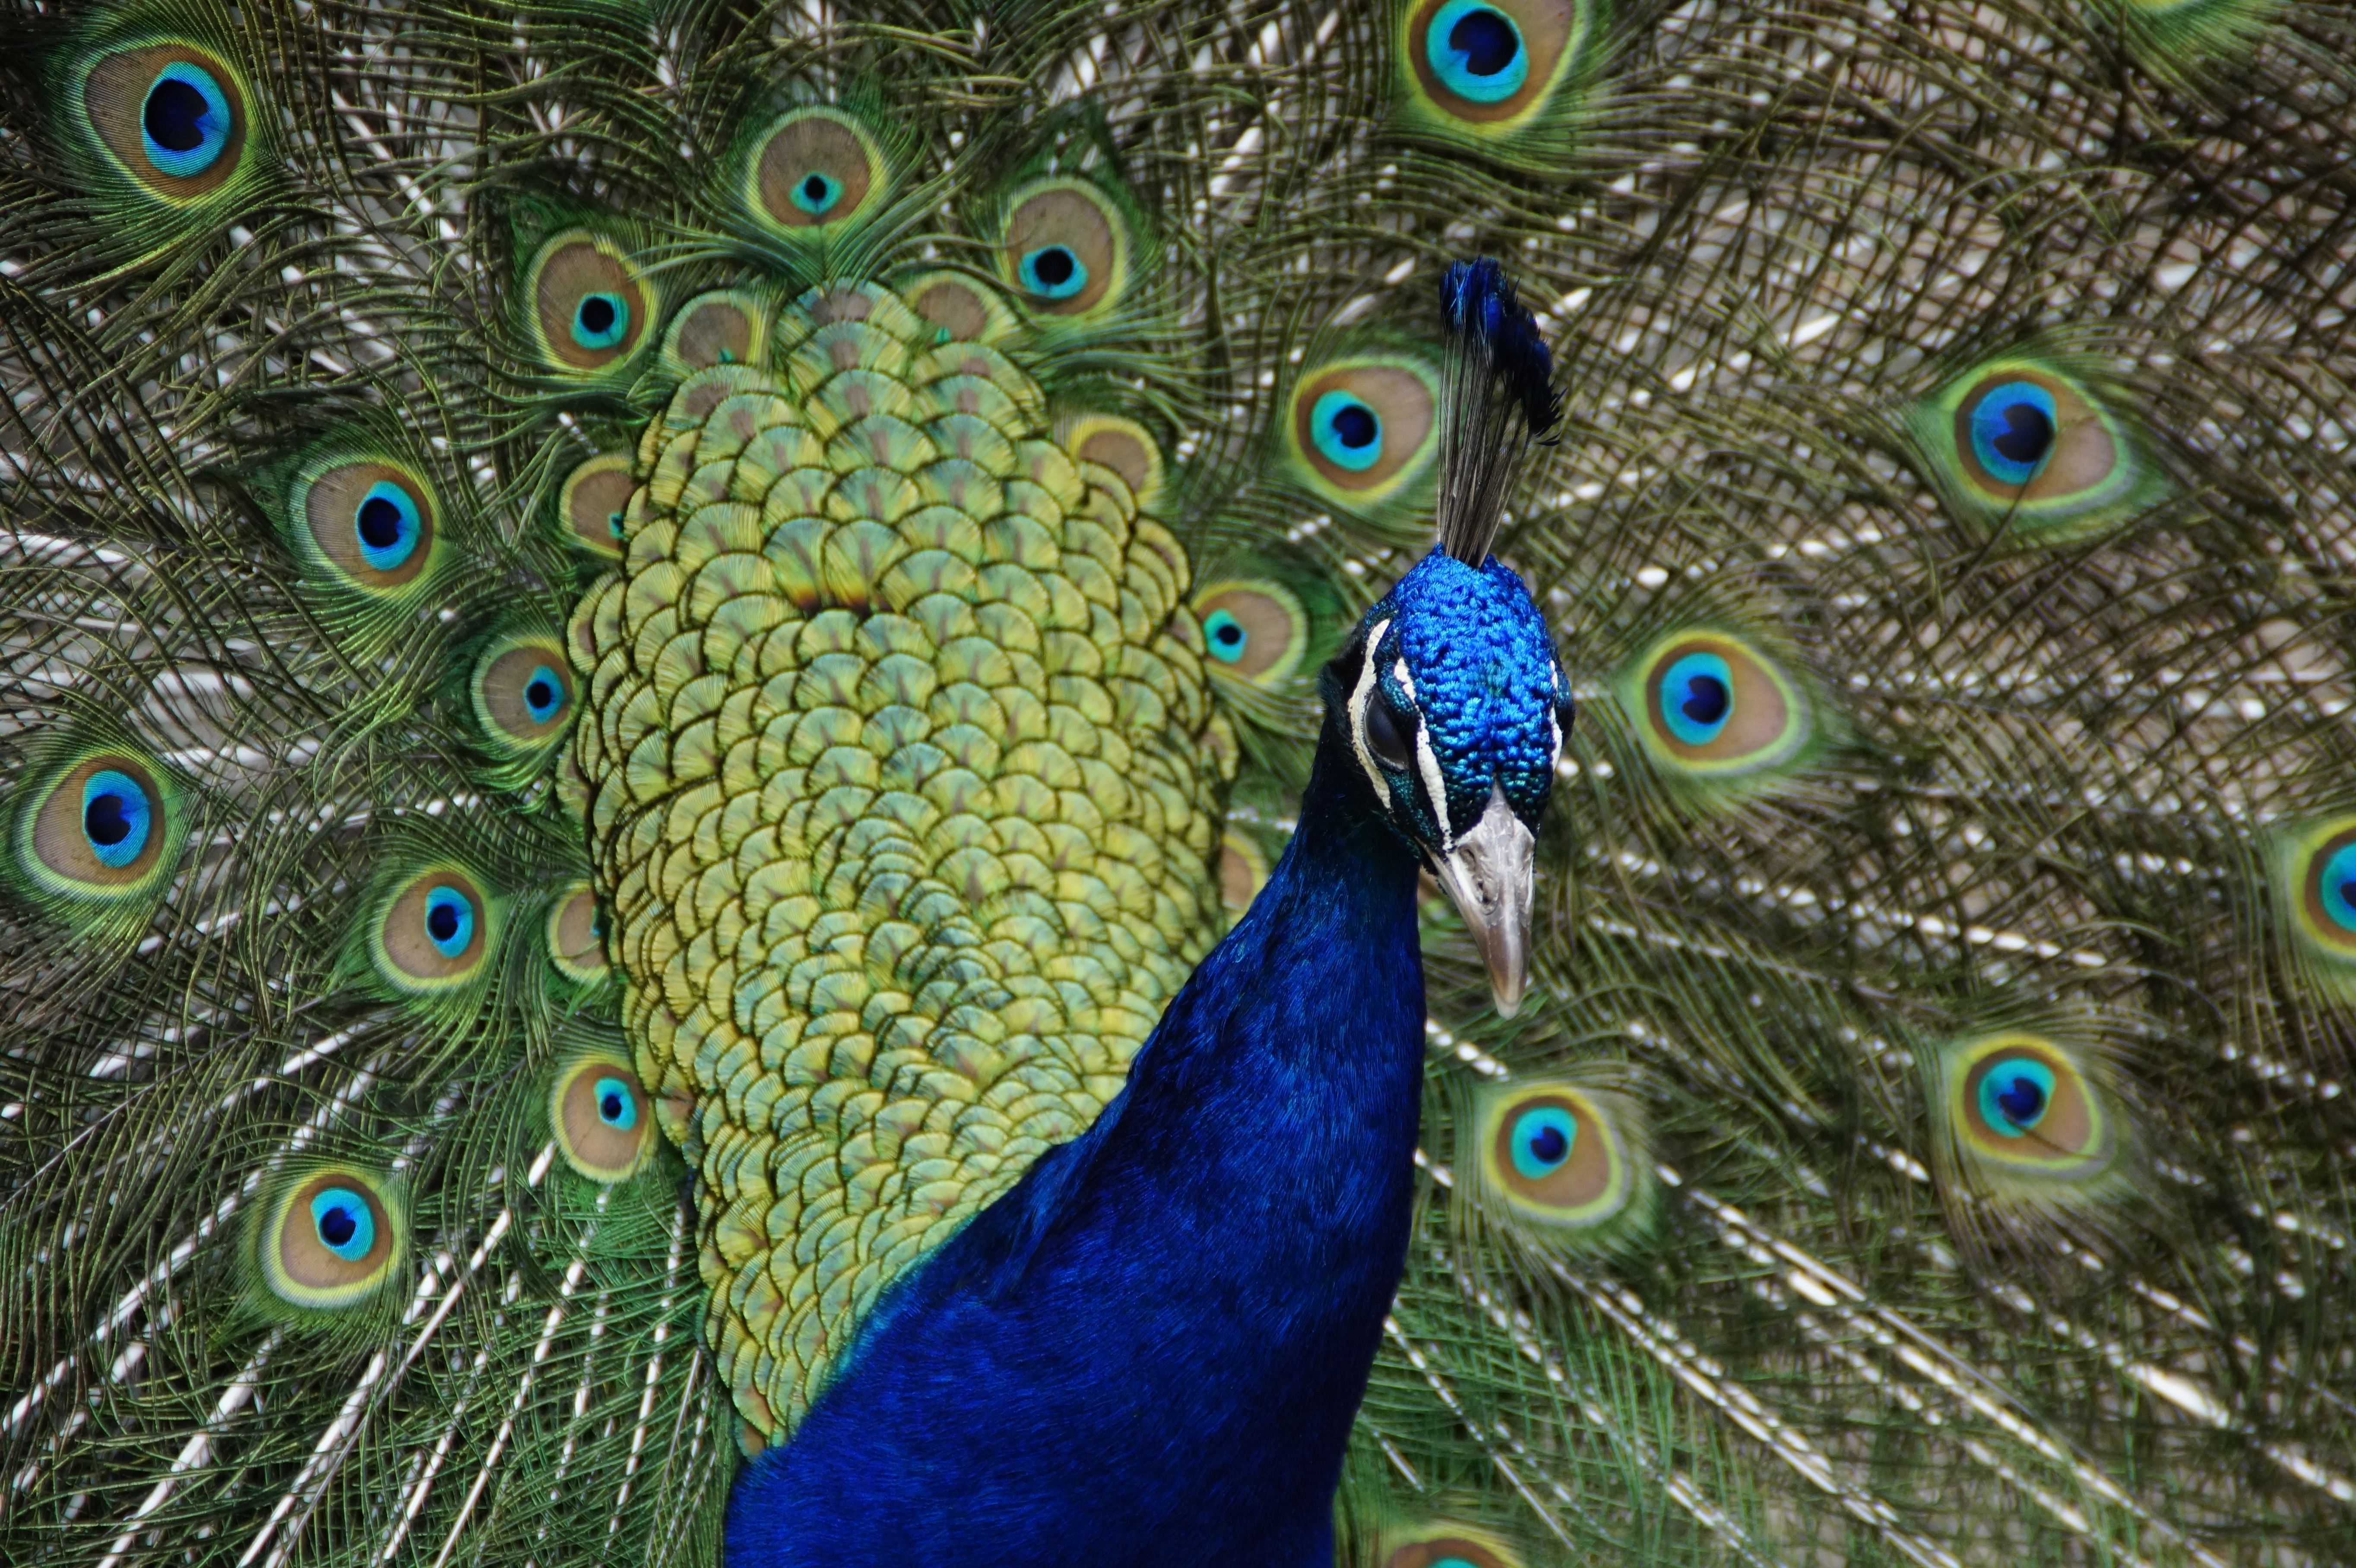
bird, wing, wildlife, green, beak, biology, colorful, feather, fauna, peacock, plumage, galliformes, vertebrate, eastern, peafowl, spread, gorgeous, spring dress, males, pride, iridescent, beat rad, peacock wheel, phasianidae, organism, balz